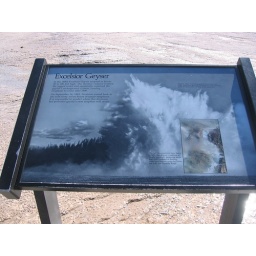
BOILING water spewing in the sky and covering an area the size of a soccer field.